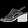
Label: Sandal